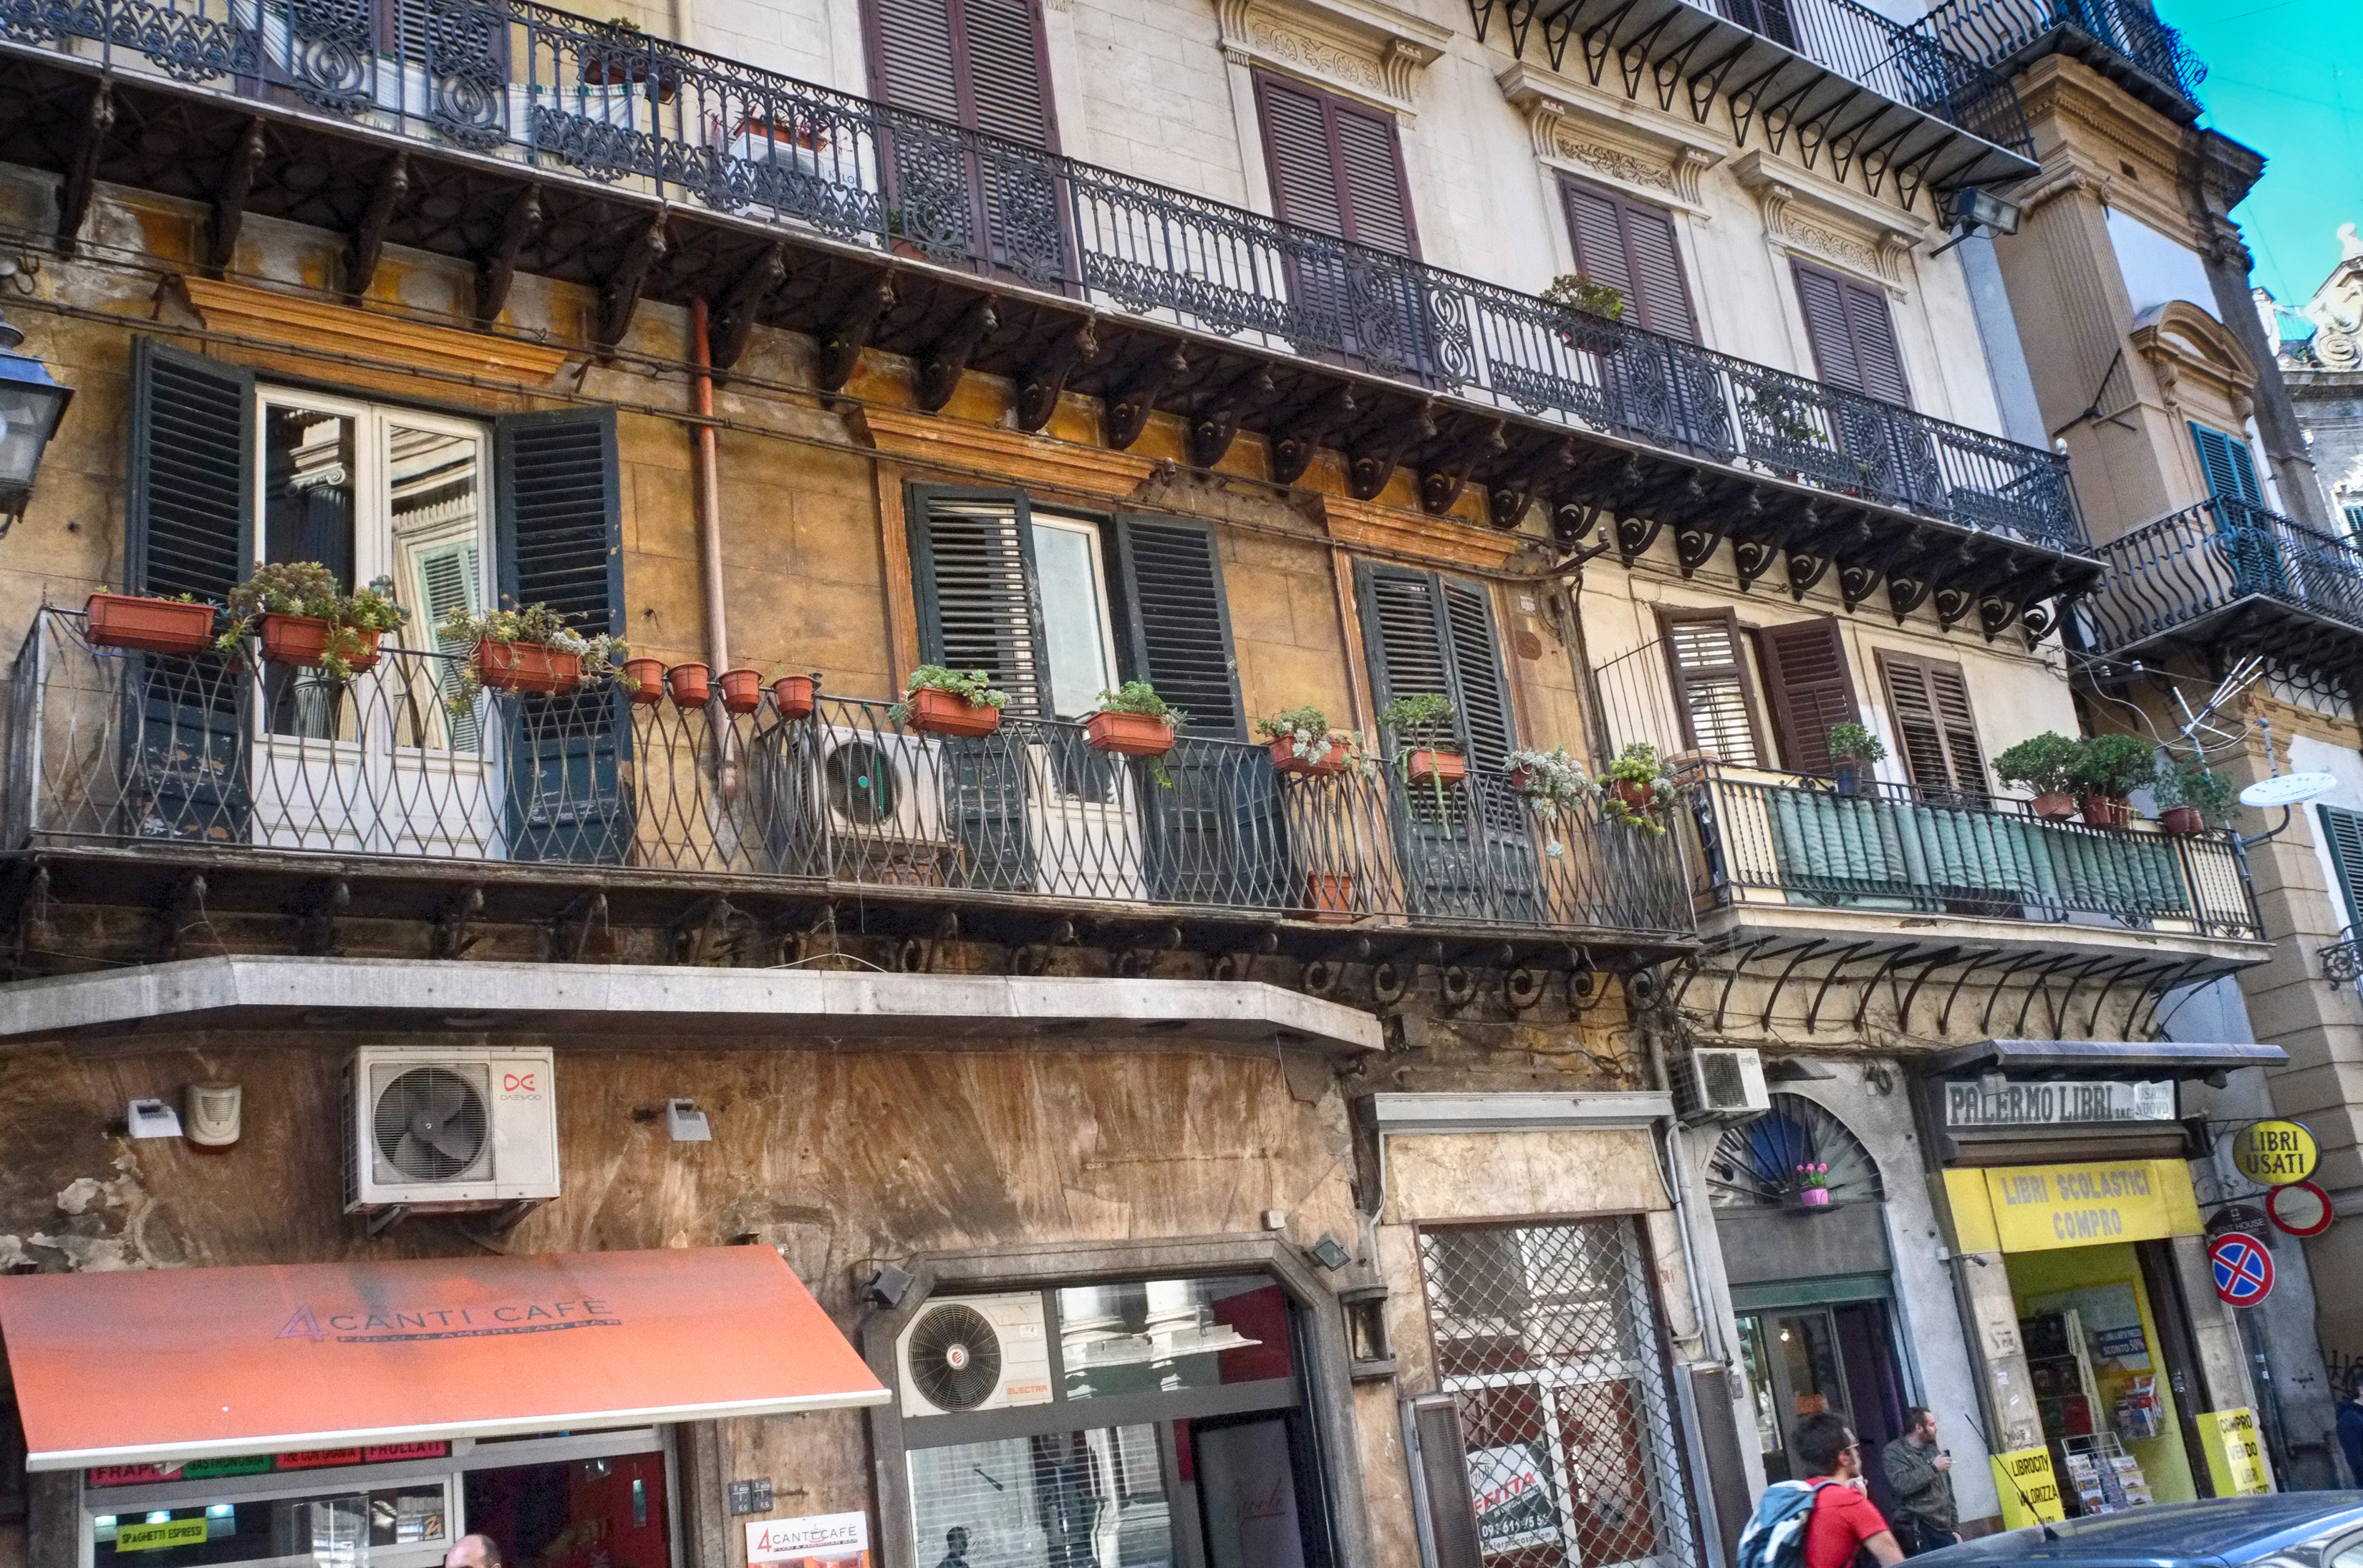
road, street, town, restaurant, travel, italy, facade, shopping, tourism, fuji, sicily, palermo, fujix, fujixe1, e1, neighbourhood, human settlement